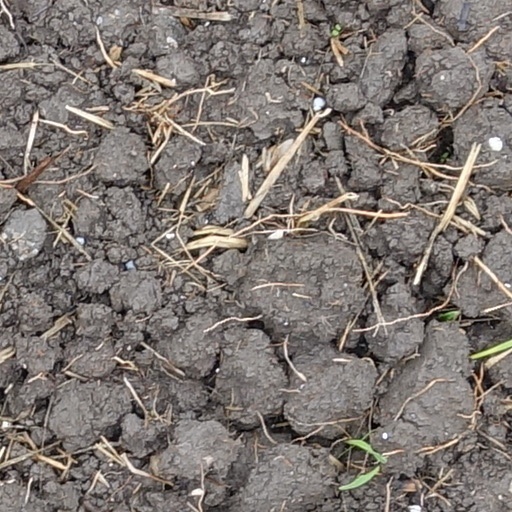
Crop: wheat